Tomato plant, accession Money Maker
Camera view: bottom (45 deg); turntable rotation: 30 degrees
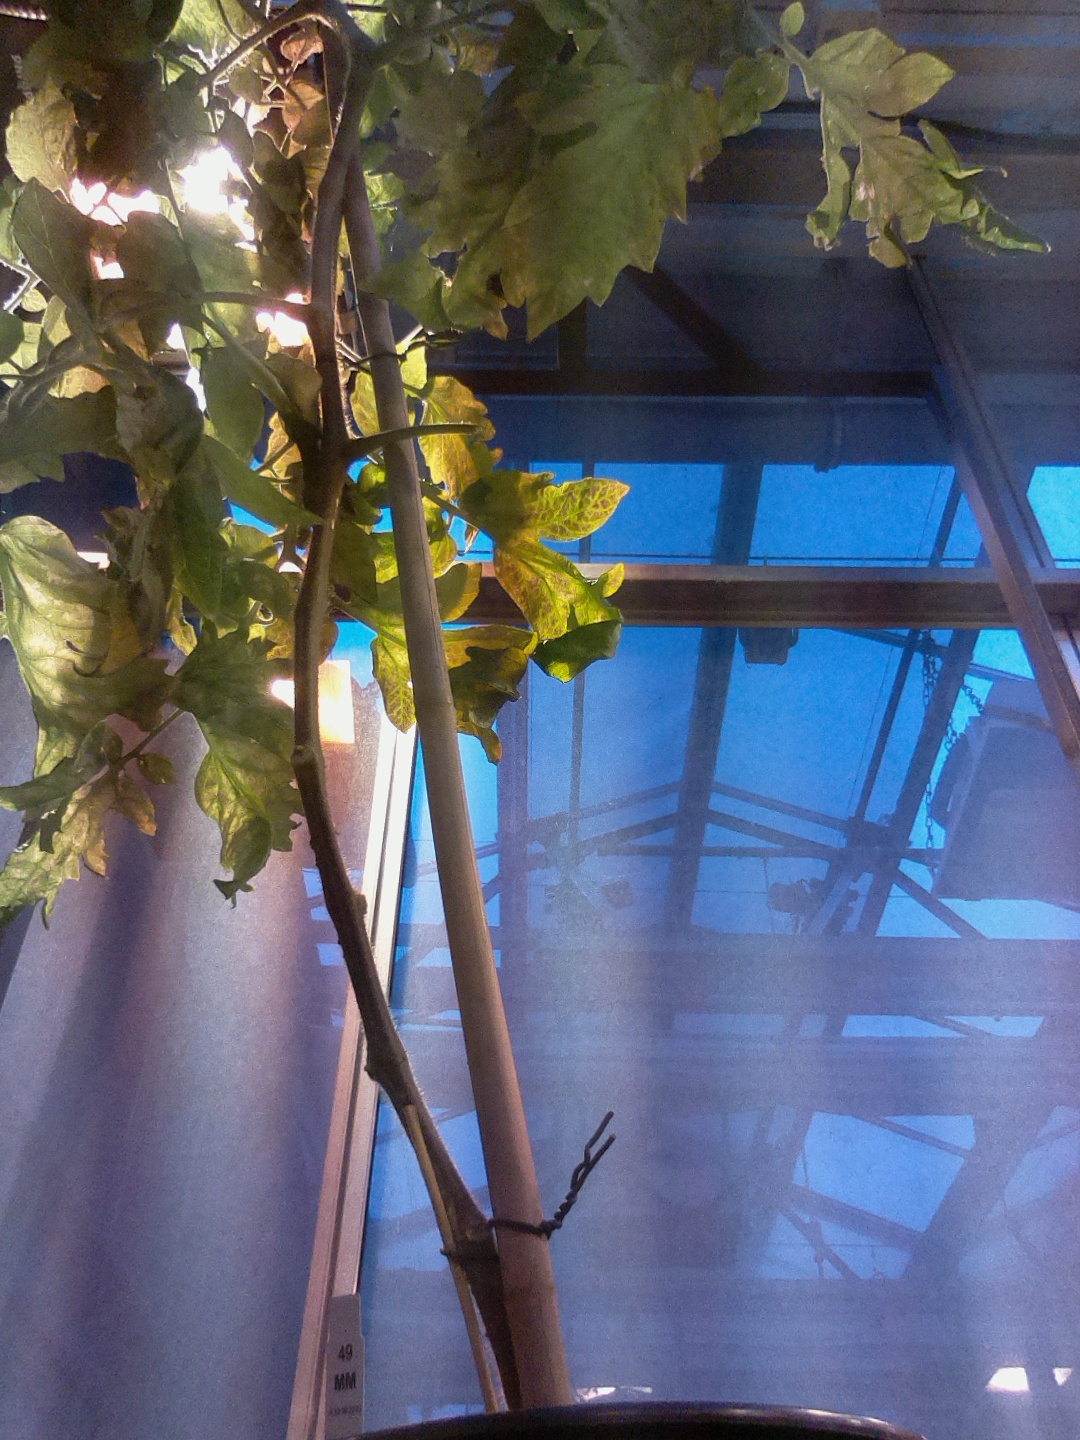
BBCH growth stage 74: 40%-50% of final fruit size